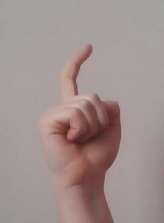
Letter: ra